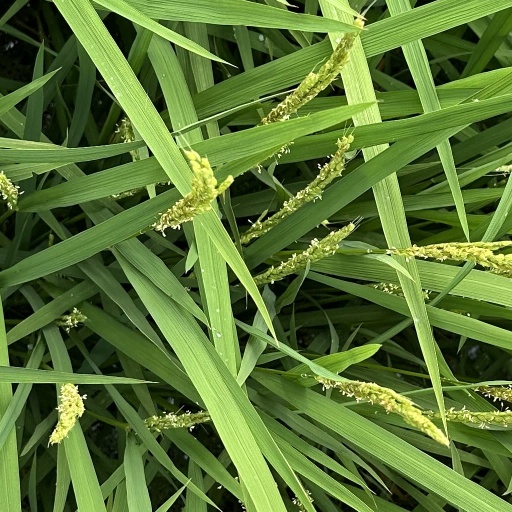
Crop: rice